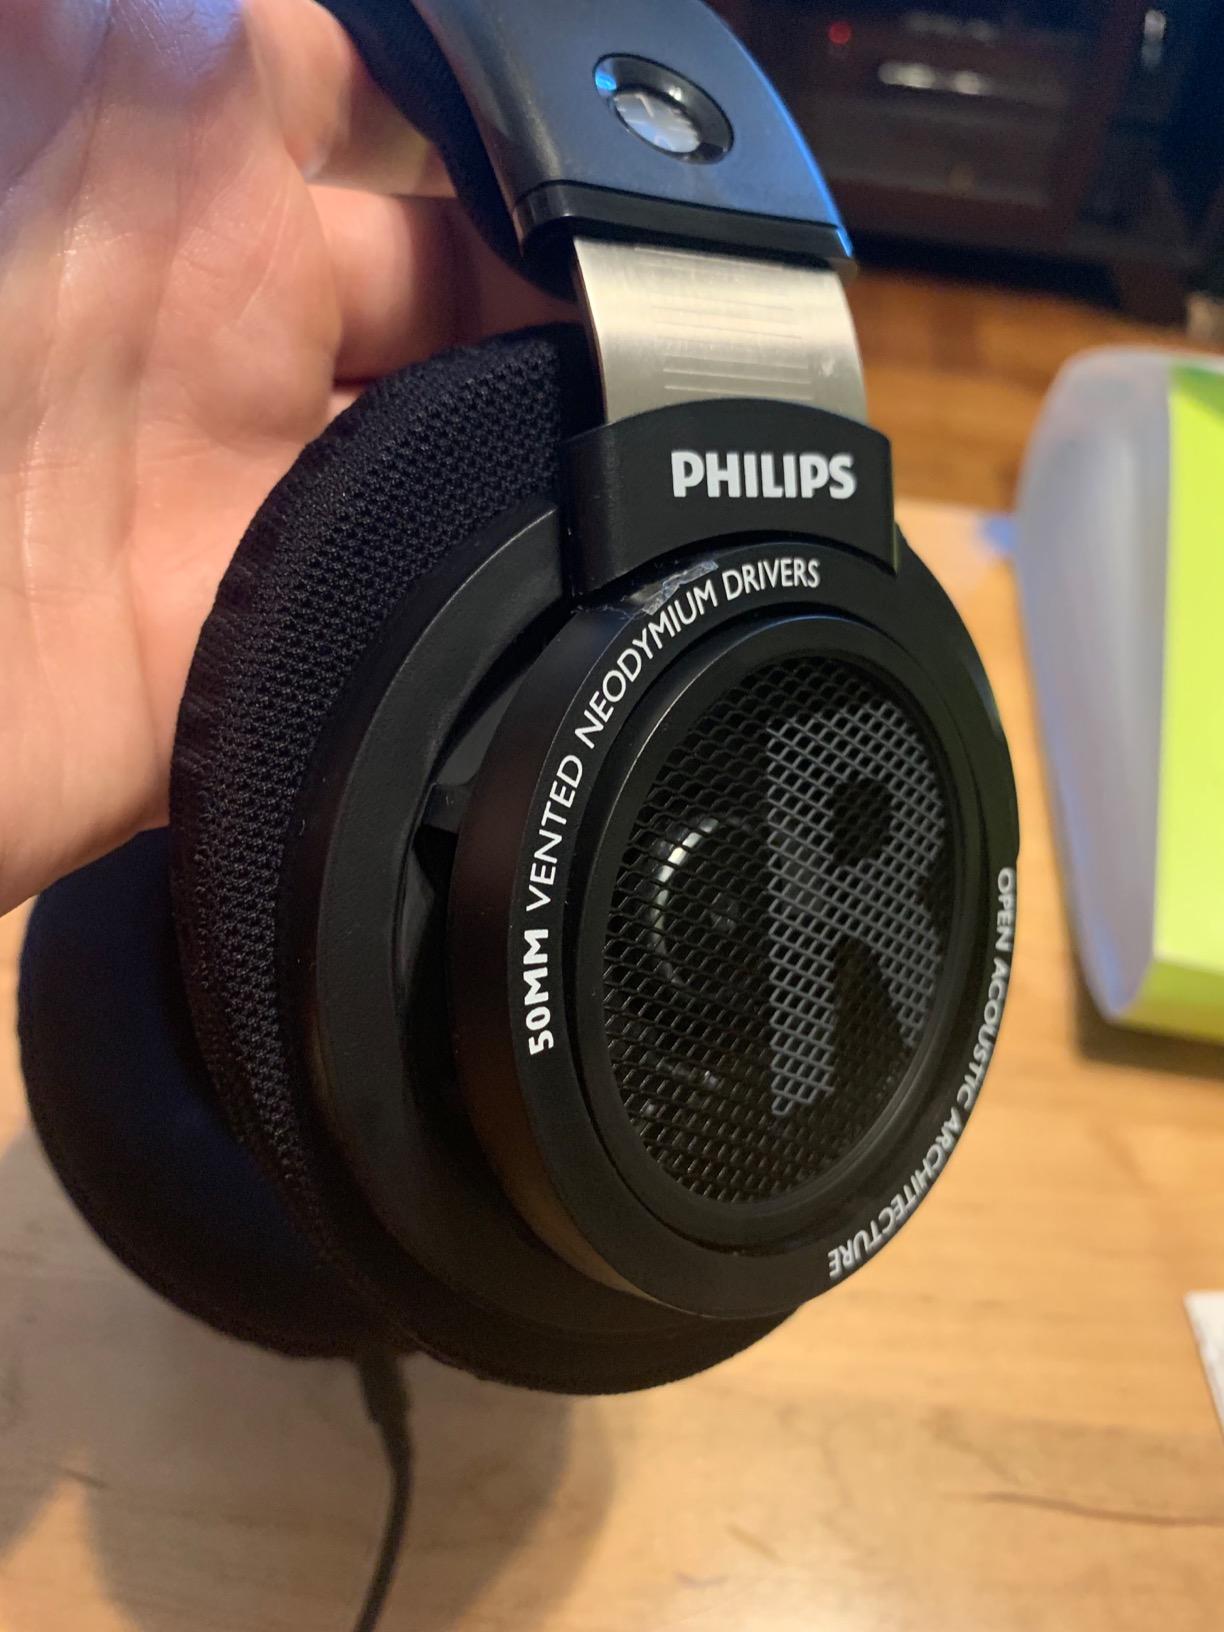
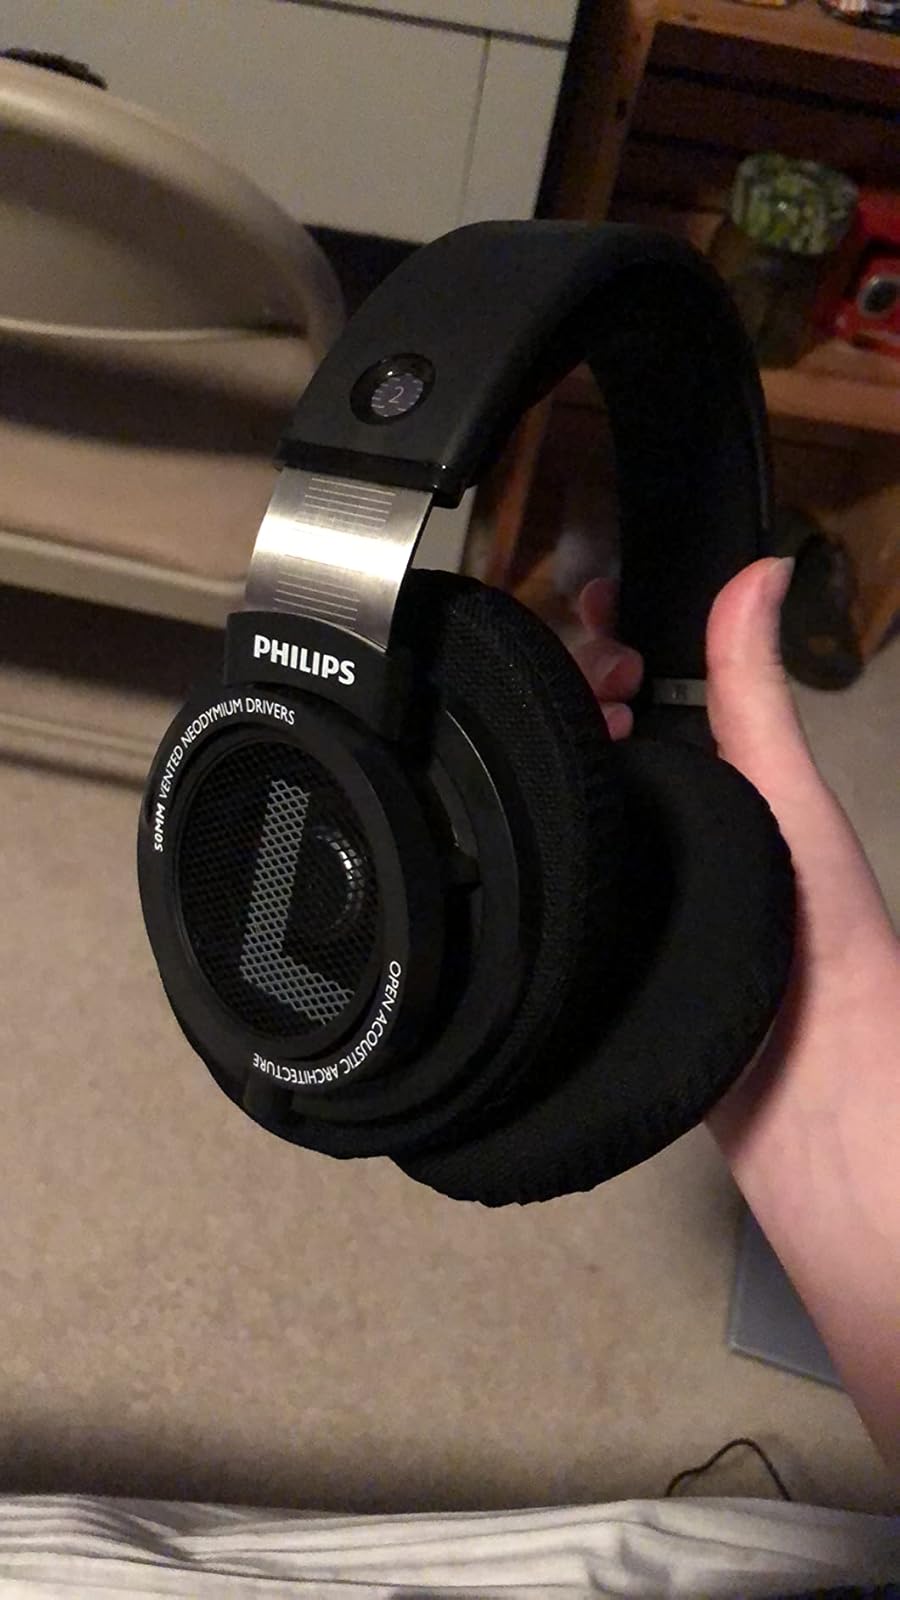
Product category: headphones
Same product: yes